Flag of Åland

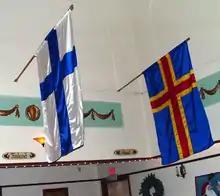
The flag of Åland hangs with the flag of Finland.

The flag of Åland is a yellow or gold Nordic cross with another red cross inside on a blue background with the vertical bar shifted towards the hoist side. It is intended to resemble the Swedish flag defaced by a red cross symbolizing Finland. The flag was officially adopted as the flag of Åland in 1954 and first hoisted in Mariehamn on 3 April 1954. Prior to autonomy, an unofficial horizontal bicolour triband of blue-yellow-blue was in use until it was made illegal in 1935. The last Sunday of April is observed in Åland as an official flag day, dedicated to the regional flag.